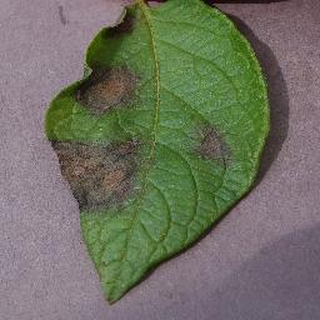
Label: potato_late_blight